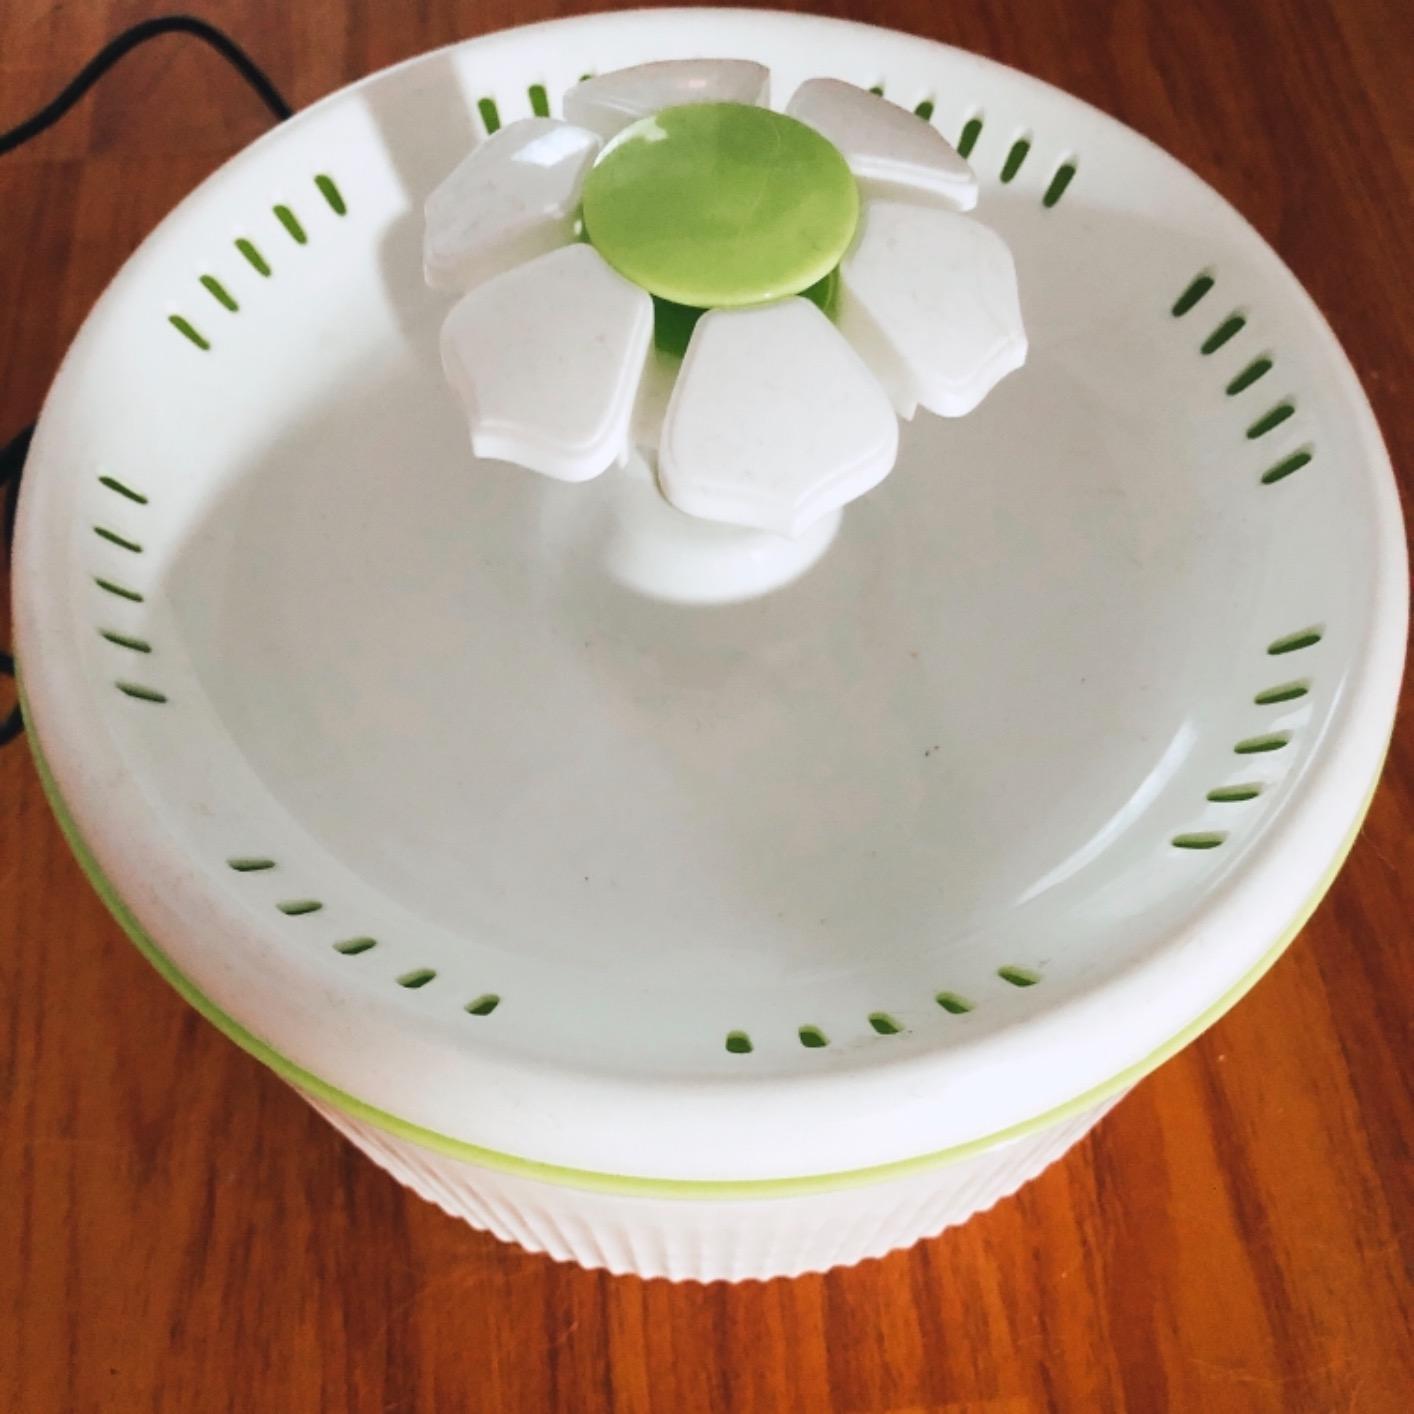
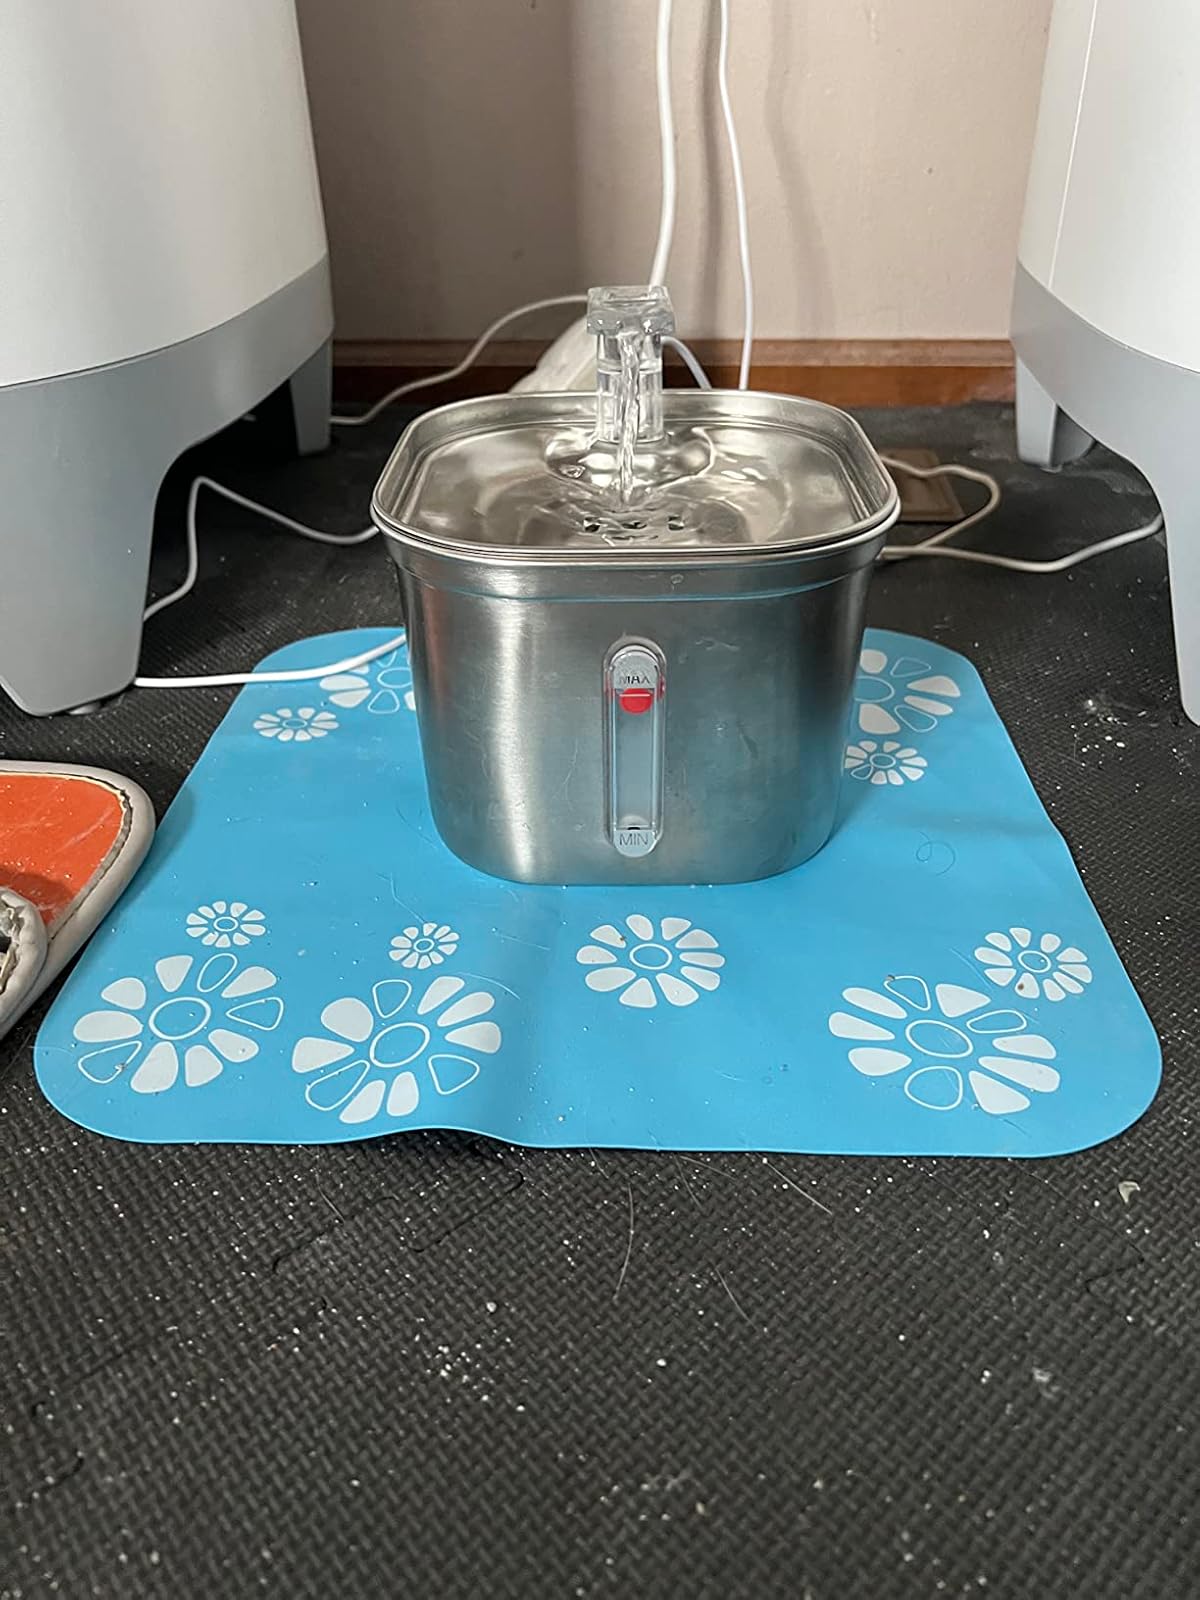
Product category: items_bowl
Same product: no